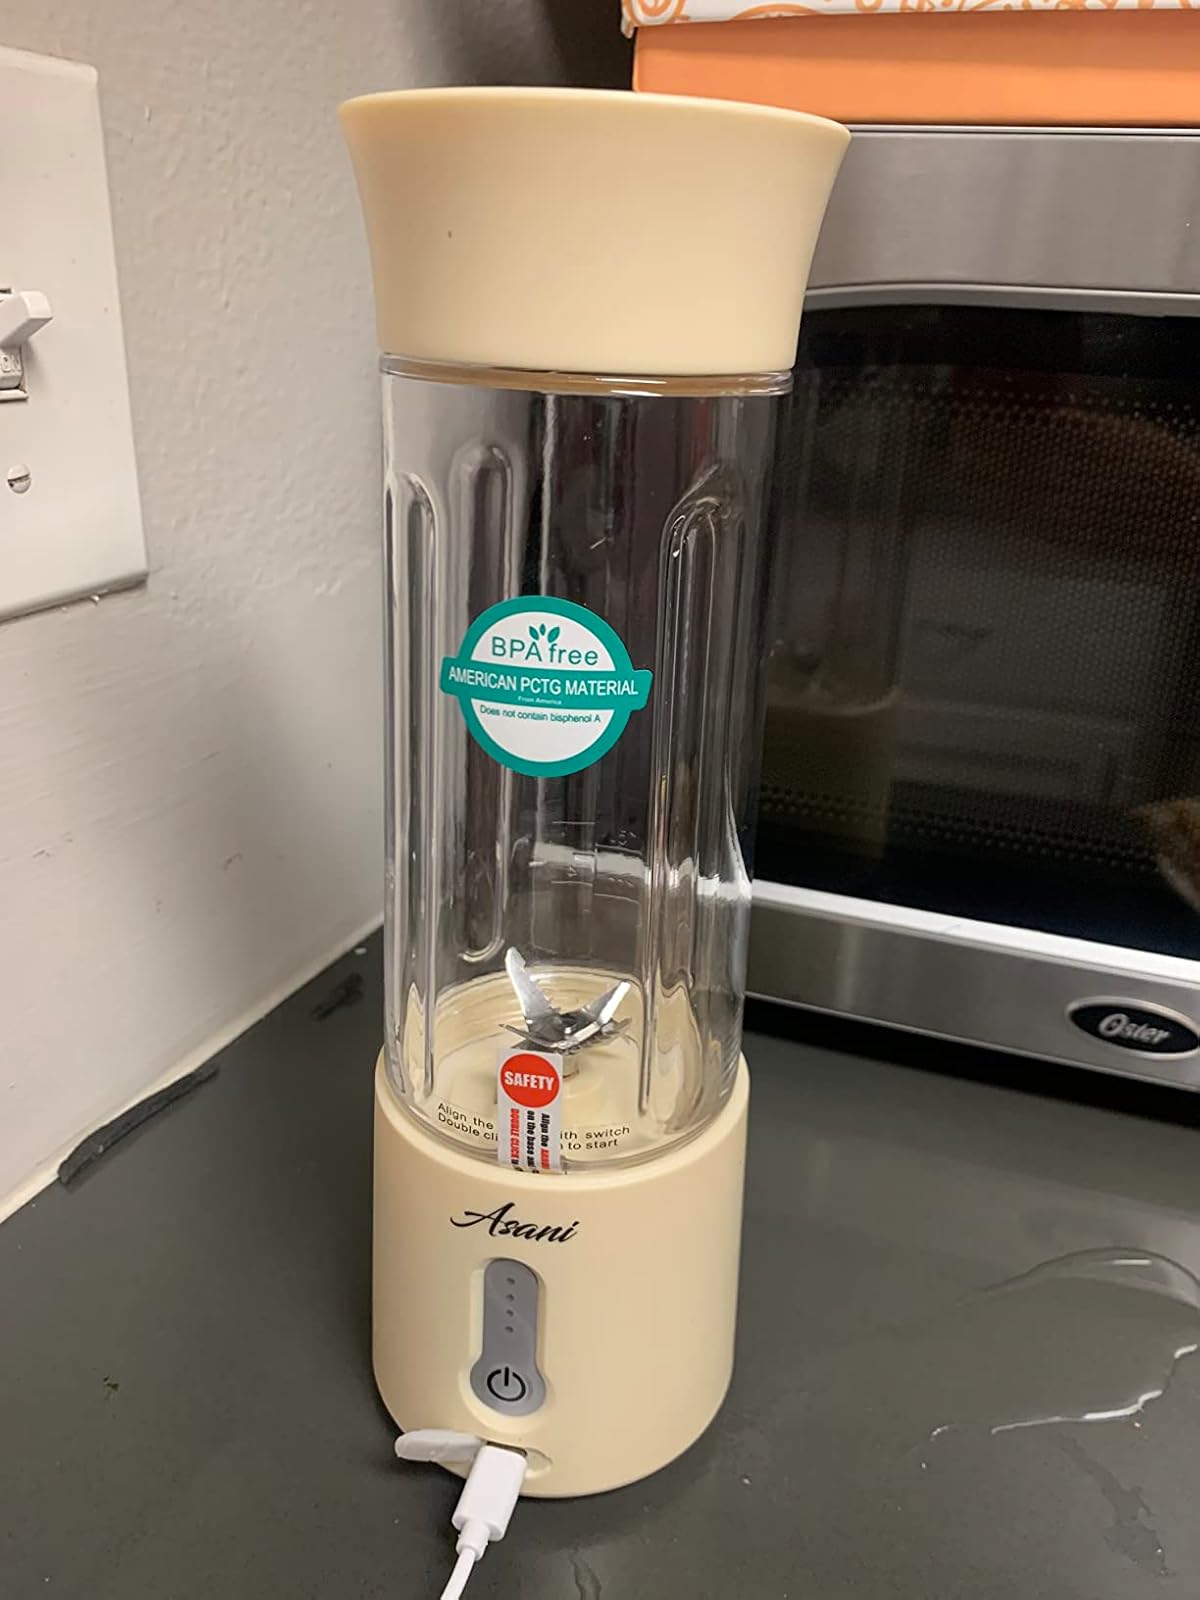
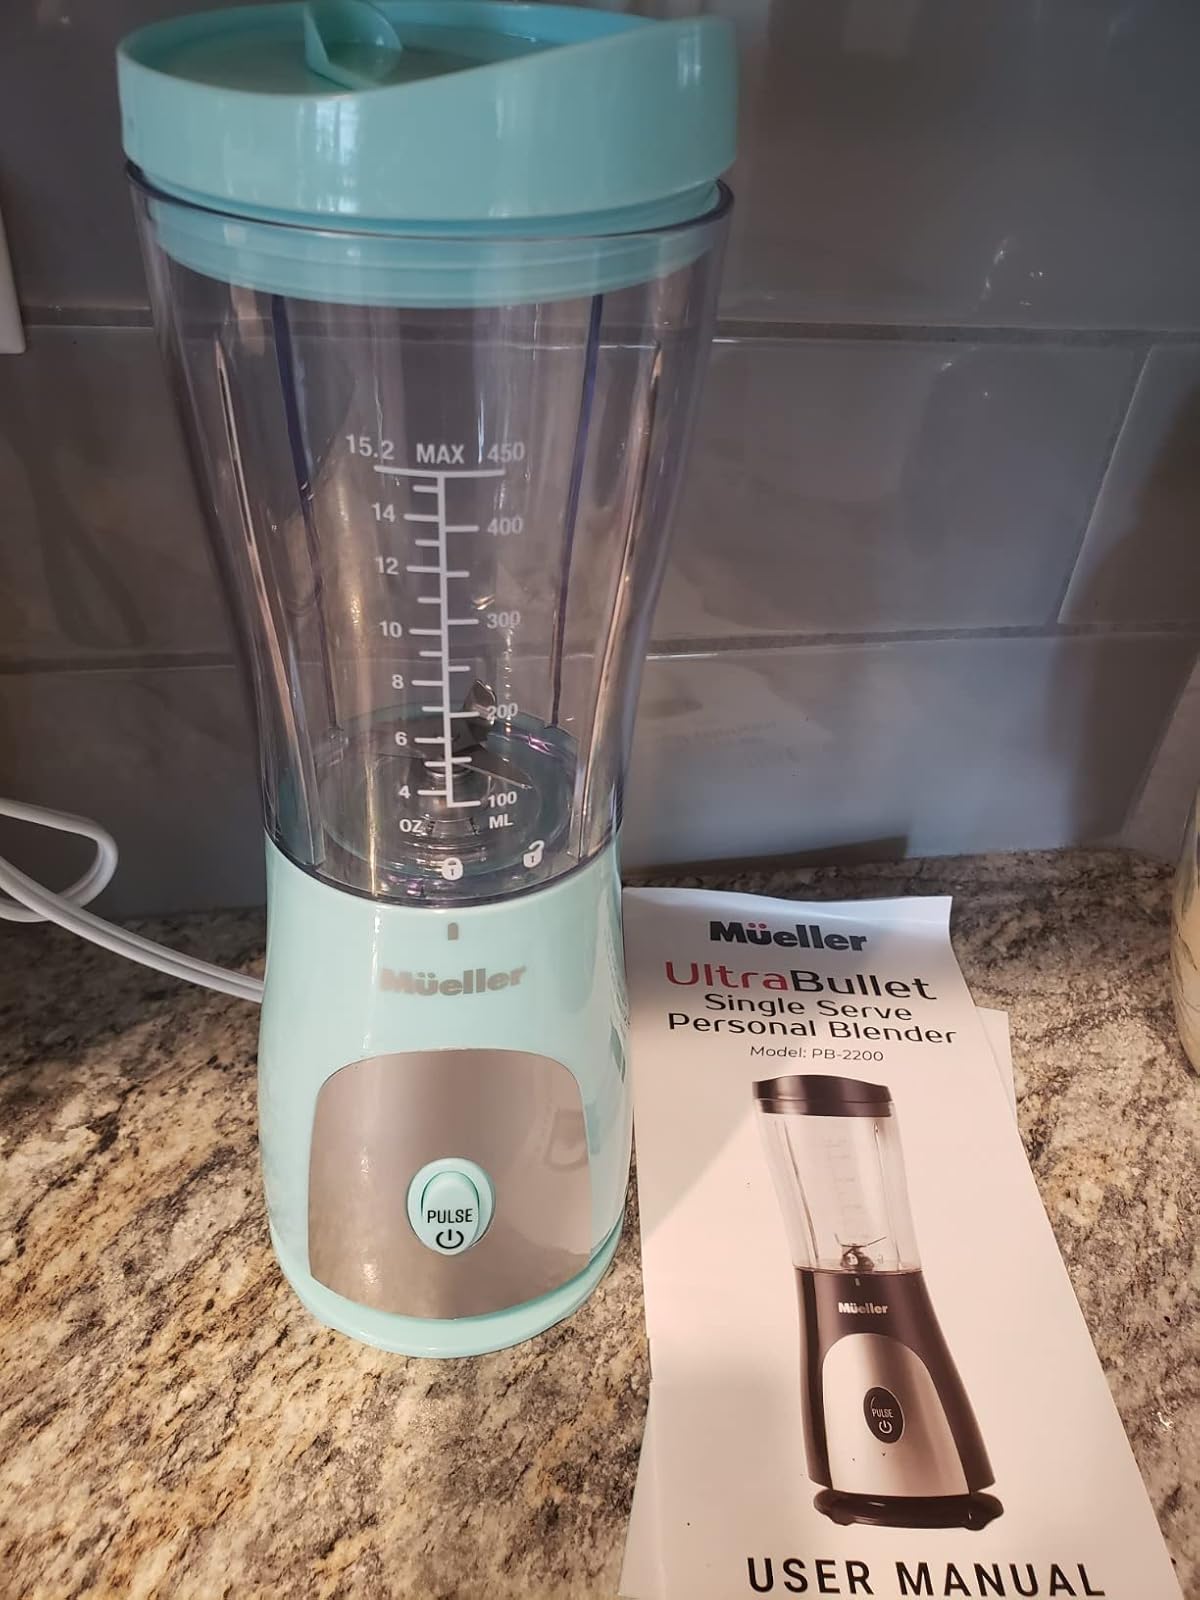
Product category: items_blender
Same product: no